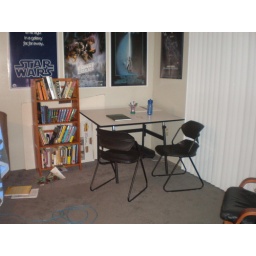
table near our patio door and bookcase